Amanda Billings

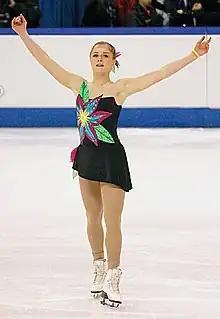
Billings competes her long program at the 2005 World Junior Championships in Kitchener, Ontario.

Amanda Billings (born December 14, 1986) is a Canadian figure skater. She had been expected to contend for the 2006 Winter Olympics, but an injury on December 21, 2005, prevented her doing so.